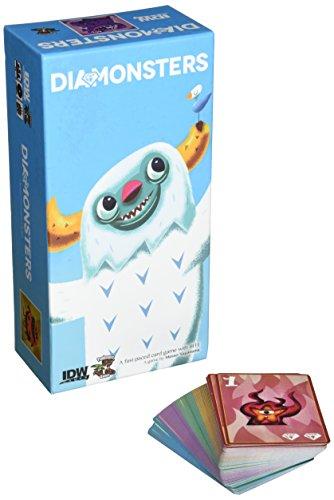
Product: Diamonsters
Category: Toys & Games | Games & Accessories | Card Games
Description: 2 to 6 players.
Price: $12.40
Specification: ProductDimensions:2x6.3x6.3inches|ItemWeight:10.9ounces|ShippingWeight:11ounces(Viewshippingratesandpolicies)|DomesticShipping:ItemcanbeshippedwithinU.S.|InternationalShipping:ThisitemcanbeshippedtoselectcountriesoutsideoftheU.S.LearnMore|ASIN:B00OMXVH12|Itemmodelnumber:739IDW|Manufacturerrecommendedage:10-15years